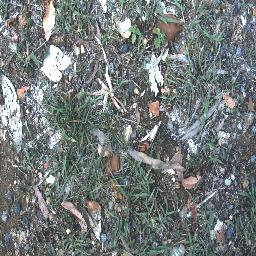
Label: negative